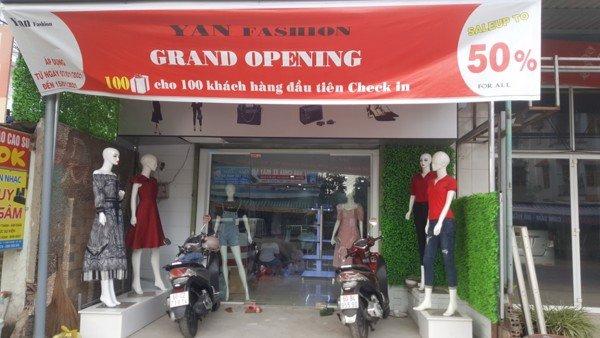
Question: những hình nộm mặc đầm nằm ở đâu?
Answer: phía bên trái trước cửa hàng